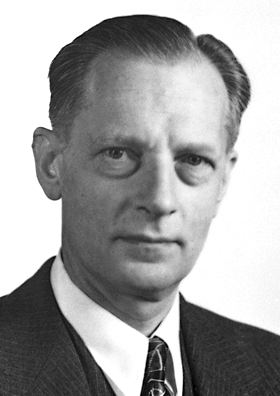
คาร์ล เฟอร์ดินานด์ คอรี

| name = คาร์ล เฟอร์ดินานด์ คอรี
|image = Carl Ferdinand Cori.jpg
|image_size = 162px
|birth_place = ปราก จักรวรรดิออสเตรีย-ฮังการี
|death_place = เคมบริดจ์ (รัฐแมสซาชูเซตส์)|เคมบริดจ์ รัฐแมสซาชูเซตส์ สหรัฐ
|nationality = เช็ก/อเมริกัน
|field = ชีวเคมี
|work_institutions = มหาวิทยาลัยวอชิงตัน เซนต์หลุยส์
|alma_mater = มหาวิทยาลัยชาลส์ ปราก|มหาวิทยาลัยชาลส์-เฟอร์ดินานด์แห่งเยอรมนี
|known_for = เมแทบอลิซึมของคาร์โบไฮเดรต
|influenced = อาร์เธอร์ คอร์นเบิร์ก
|prizes = Plainlist|
* รางวัลอัลเบิร์ต แลสเกอร์สำหรับการวิจัยพื้นฐานทางการแพทย์ (ค.ศ. 1946)
* รางวัลโนเบลสาขาสรีรวิทยาหรือการแพทย์ (ค.ศ. 1947)
* รางวัลวิลลาร์ด กิบส์ (ค.ศ. 1948)
* ภาคีสมาชิกราชสมาคมแห่งลอนดอน(ค.ศ. 1950)
คาร์ล เฟอร์ดินานด์ คอรี (; 5 ธันวาคม ค.ศ. 1896 – 20 ตุลาคม ค.ศ. 1984) เป็นนักชีวเคมีชาวเช็ก/ชาวอเมริกัน|อเมริกัน เกิดที่เมืองปราก จักรวรรดิออสเตรีย-ฮังการี (ปัจจุบันอยู่ในประเทศเช็กเกีย) เป็นบุตรของคาร์ล อิซิดอร์ คอรี และมาเรีย คอรี (นามสกุลเดิม ลิปปิช)Dolezal, Helmut, "Cori, Carl Isidor" in: Neue Deutsche Biographie 3 (1957), p. 360 คาร์ลเติบโตที่เมืองตรีเยสเต ก่อนจะย้ายกลับมาอาศัยที่ปรากและเรียนที่โรงเรียนแพทย์ของมหาวิทยาลัยชาลส์ ปราก ขณะเรียนที่นั่น คาร์ลพบกับเกอร์ตี คอรี|เกอร์ตี เทเรซา แรดนิตซ์ คาร์ลถูกเกณฑ์เข้ากองทัพออสเตรีย-ฮังการีในช่วงสงครามโลกครั้งที่หนึ่ง ใน ค.ศ. 1920 คาร์ลแต่งงานกับเกอร์ตีและย้ายไปทำงานที่เมืองเวียนนา Carl Cori and Gerty Cori | Britannica
ต่อมาคาร์ลได้รับคำชวนให้มาทำงานร่วมกับออตโต โลวี ที่เมืองกราทซ์ และเดินทางไปกับภรรยาเพื่อรับตำแหน่งที่สถาบันมะเร็งรอสเวลล์พาร์กที่เมืองบัฟฟาโลในรัฐนิวยอร์ก คาร์ลและเกอร์ตีศึกษากระบวนการเมแทบอลิซึมของคาร์โบไฮเดรตจนนำไปสู่การค้นพบวัฏจักรคอรี A to Z of Biologists by Lisa Yount ใน ค.ศ. 1931 คาร์ลรับตำแหน่งศาสตราจารย์ที่โรงเรียนแพทย์มหาวิทยาลัยวอชิงตัน คาร์ลและเกอร์ตีได้อธิบายกระบวนการไกลโคเจโนไลซิสและสังเคราะห์เอนไซม์ ไกลโคเจนฟอสฟอรีเลส ผลงานนี้ทำให้สามี-ภรรยาคอรีและเบอร์นาโด ฮูสเซย์ ได้รับรางวัลโนเบลสาขาสรีรวิทยาหรือการแพทย์ใน ค.ศ. 1947 The Nobel Prize in Physiology or Medicine 1947
หลังเกอร์ตีเสียชีวิตใน ค.ศ. 1957 คาร์ลได้แต่งงานใหม่กับแอนน์ ฟิตซ์-เจอรัลด์ โจนส์ ใน ค.ศ. 1960 Carl Cori - Biographical - Nobelprize.org คาร์ลเกษียณตัวเองใน ค.ศ. 1966 และเป็นศาสตราจารย์อาคันตุกะของมหาวิทยาลัยฮาร์วาร์ด ระหว่าง ค.ศ. 1968–1983 คาร์ลร่วมงานกับซาโลมี กลืคโซห์น-แวลช์ ที่วิทยาลัยการแพทย์อัลเบิร์ต ไอน์สไตน์ คาร์ลเสียชีวิตใน ค.ศ. 1984
== อ้างอิง ==
== แหล่งข้อมูลอื่น ==
*
* including the Nobel Lecture December 11, 1947 "Polysaccharide Phosphorylase"
หมวดหมู่:นักวิทยาศาสตร์ชาวเช็ก
หมวดหมู่:นักวิทยาศาสตร์ชาวอเมริกัน
หมวดหมู่:ผู้ได้รับรางวัลโนเบลสาขาสรีรวิทยาหรือการแพทย์
หมวดหมู่:ชาวออสเตรีย-ฮังการีผู้ได้รับรางวัลโนเบล
หมวดหมู่:ชาวเช็กผู้ได้รับรางวัลโนเบล
หมวดหมู่:บุคคลจากปราก
หมวดหมู่:ภาคีสมาชิกราชสมาคมแห่งลอนดอน
หมวดหมู่:ศิษย์เก่าจากมหาวิทยาลัยชาลส์
หมวดหมู่:บุคคลจากมหาวิทยาลัยวอชิงตัน เซนต์หลุยส์